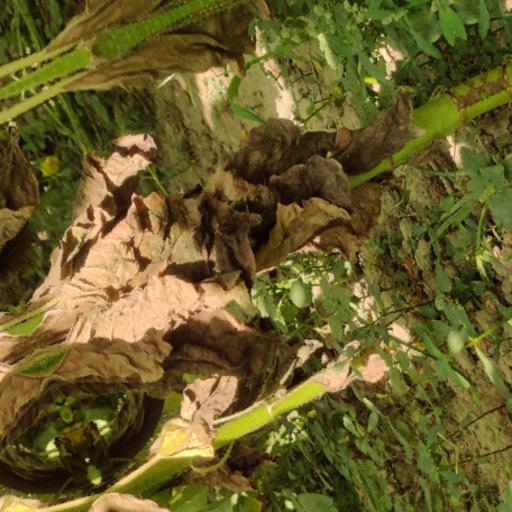
Label: Leaf_scars